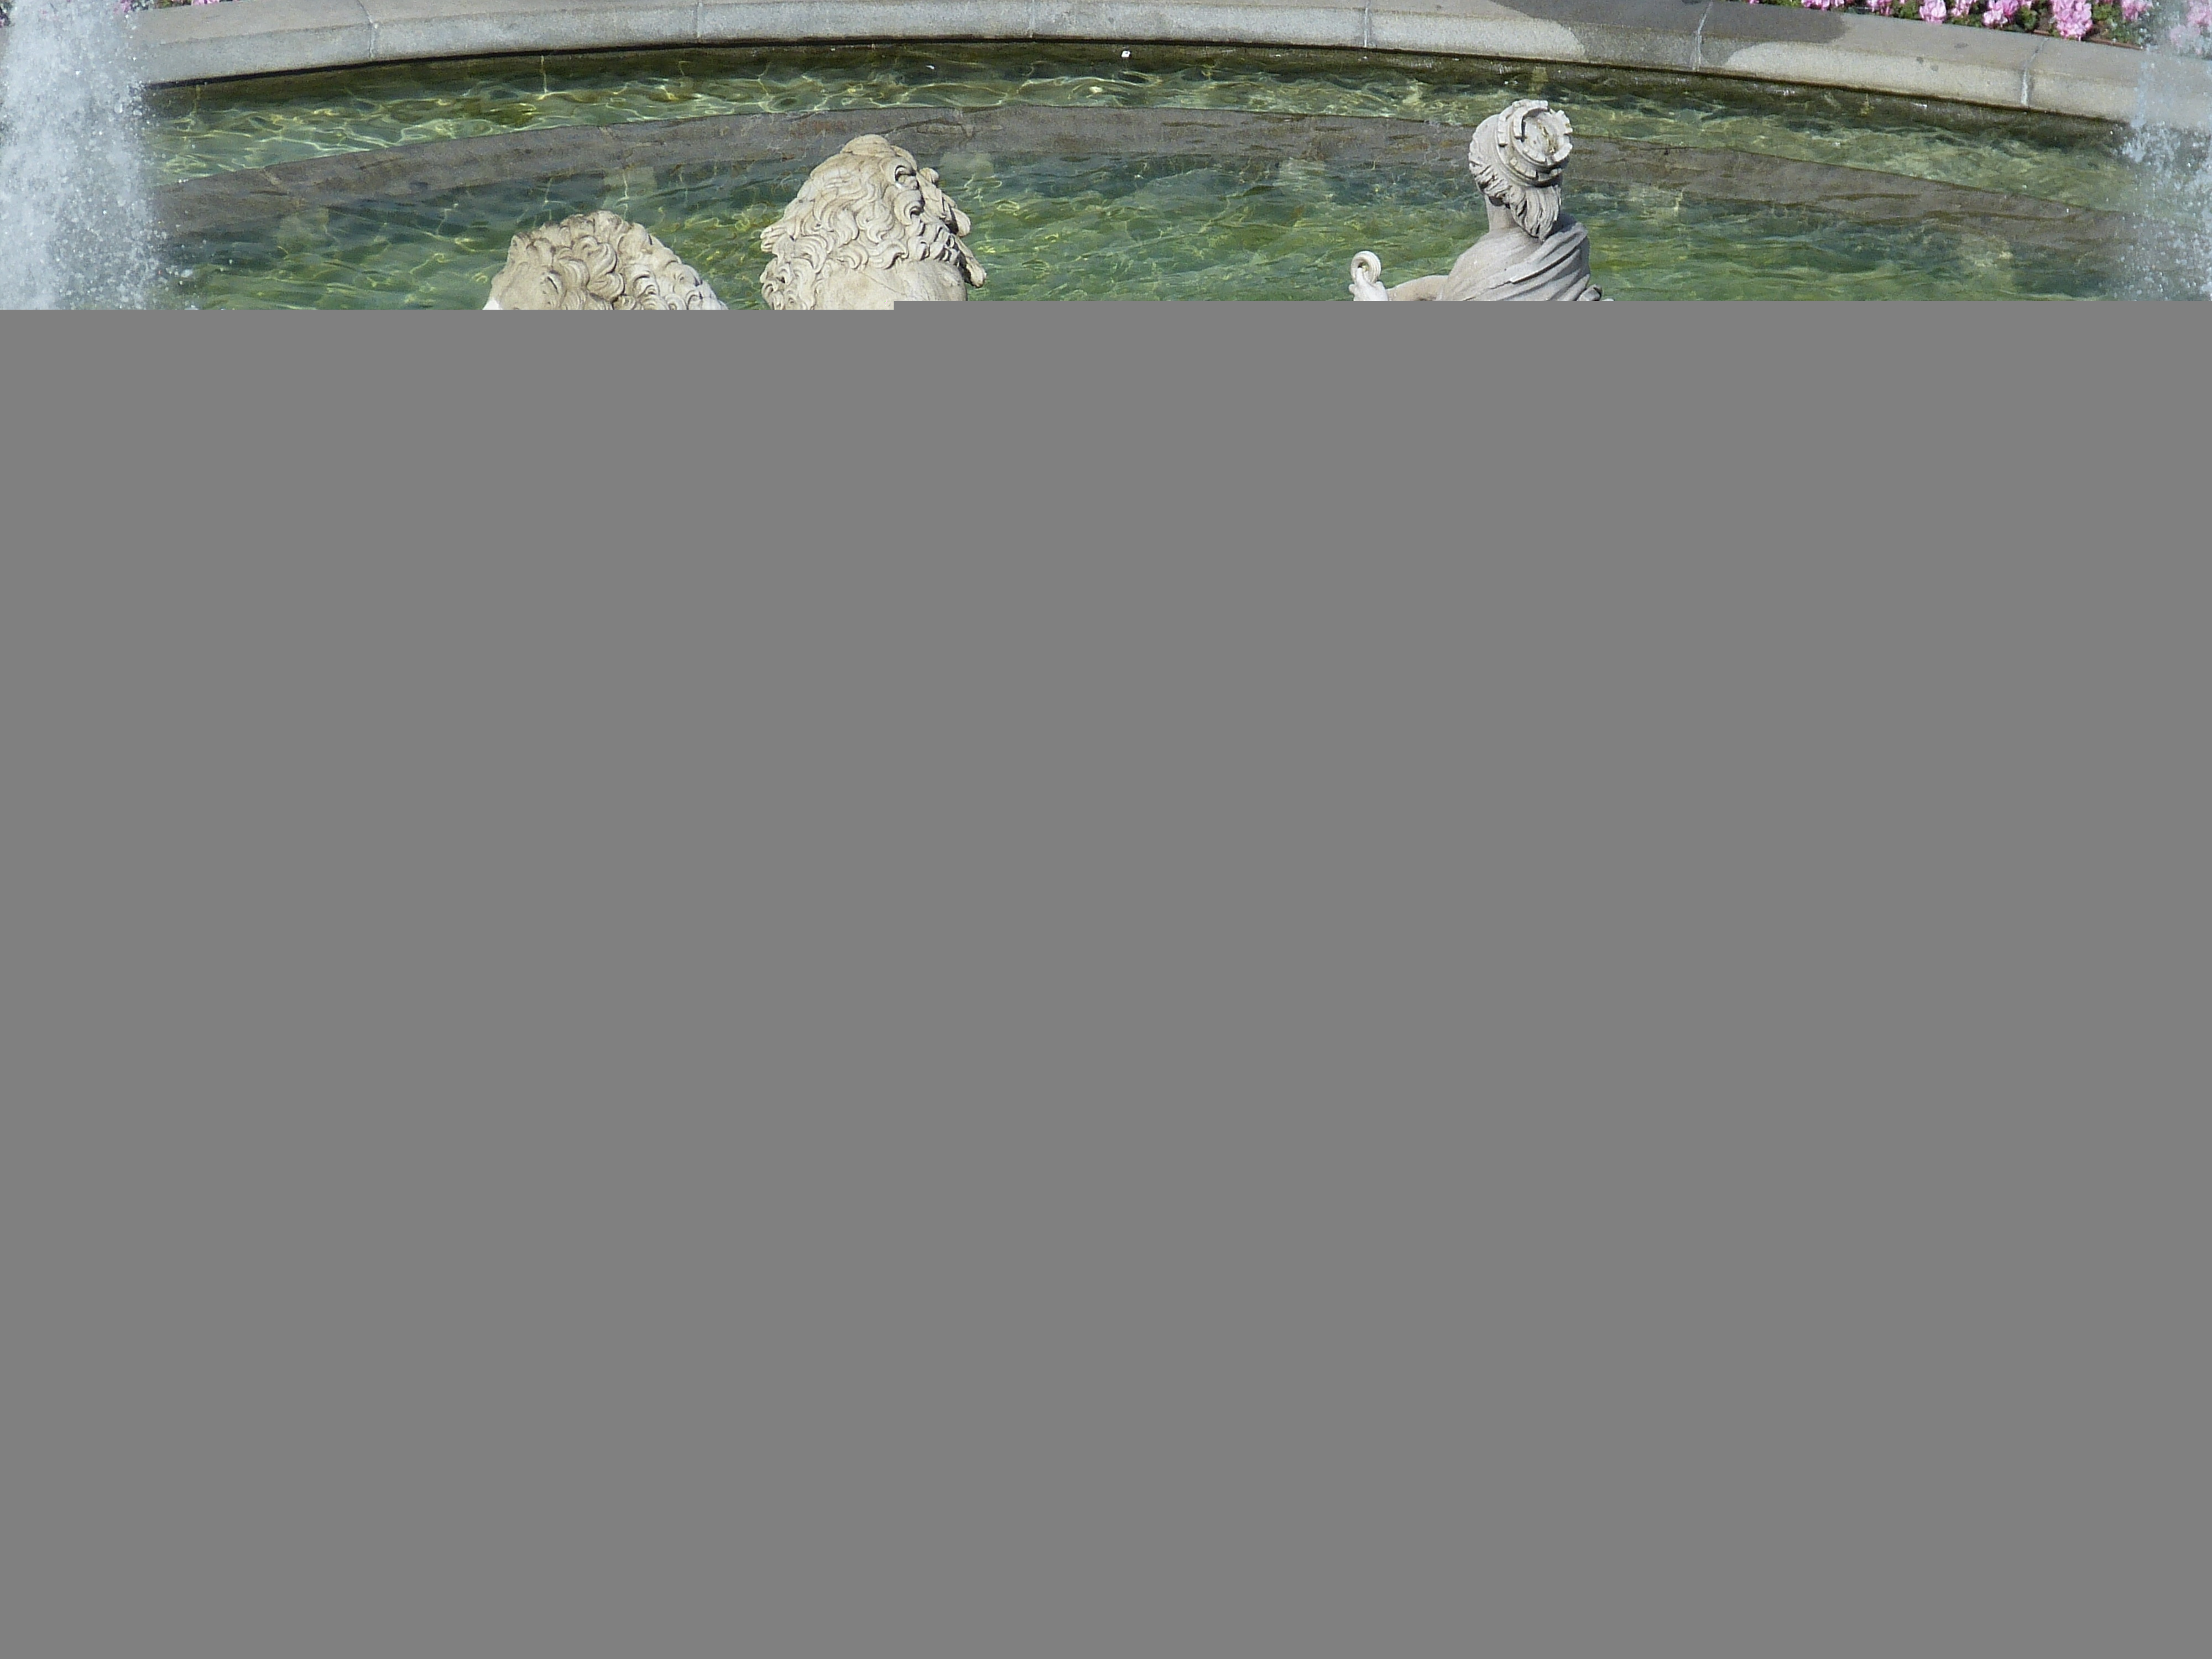
view, monument, pond, vehicle, space, lion, ornament, sculpture, capital, art, spain, figure, madrid, outlook, fountain, dare, historically, coach, water feature, castile